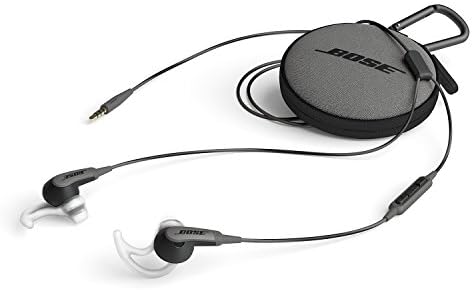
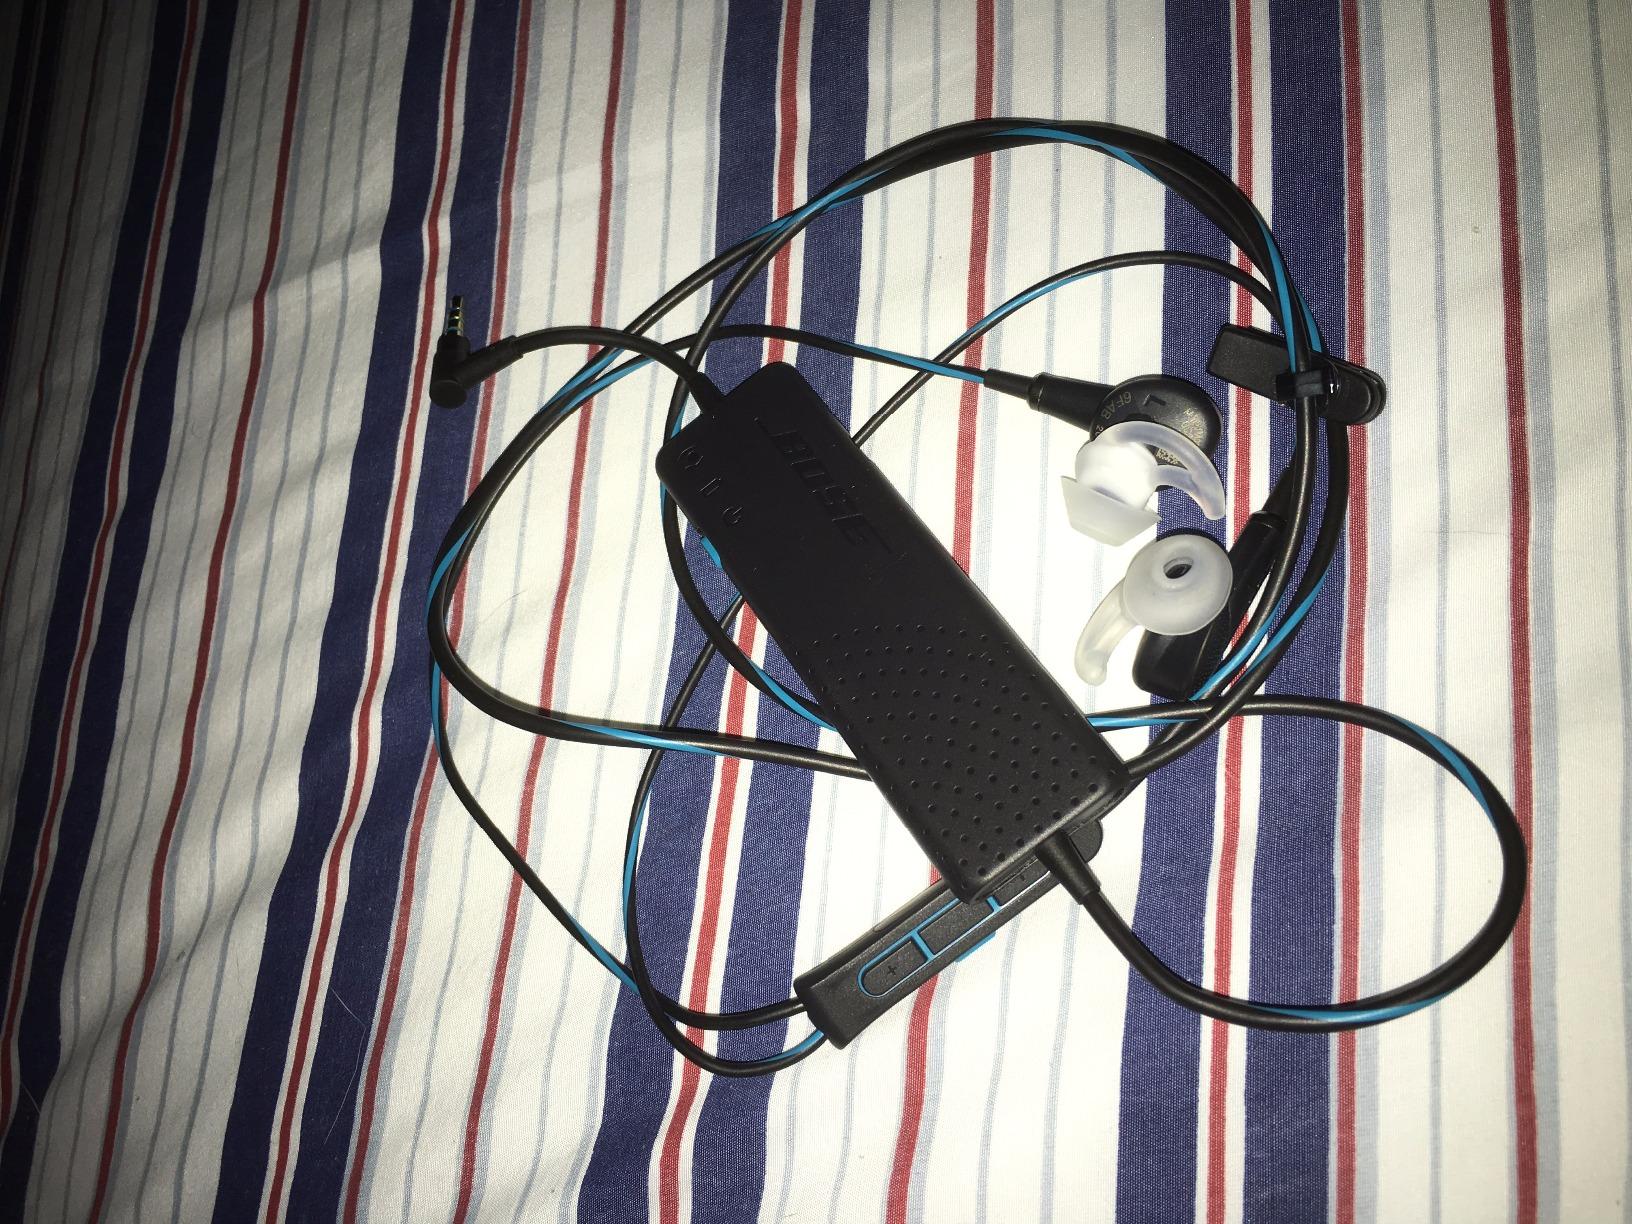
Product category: headphones
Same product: no